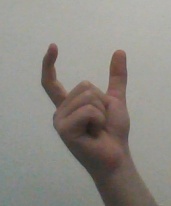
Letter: nun